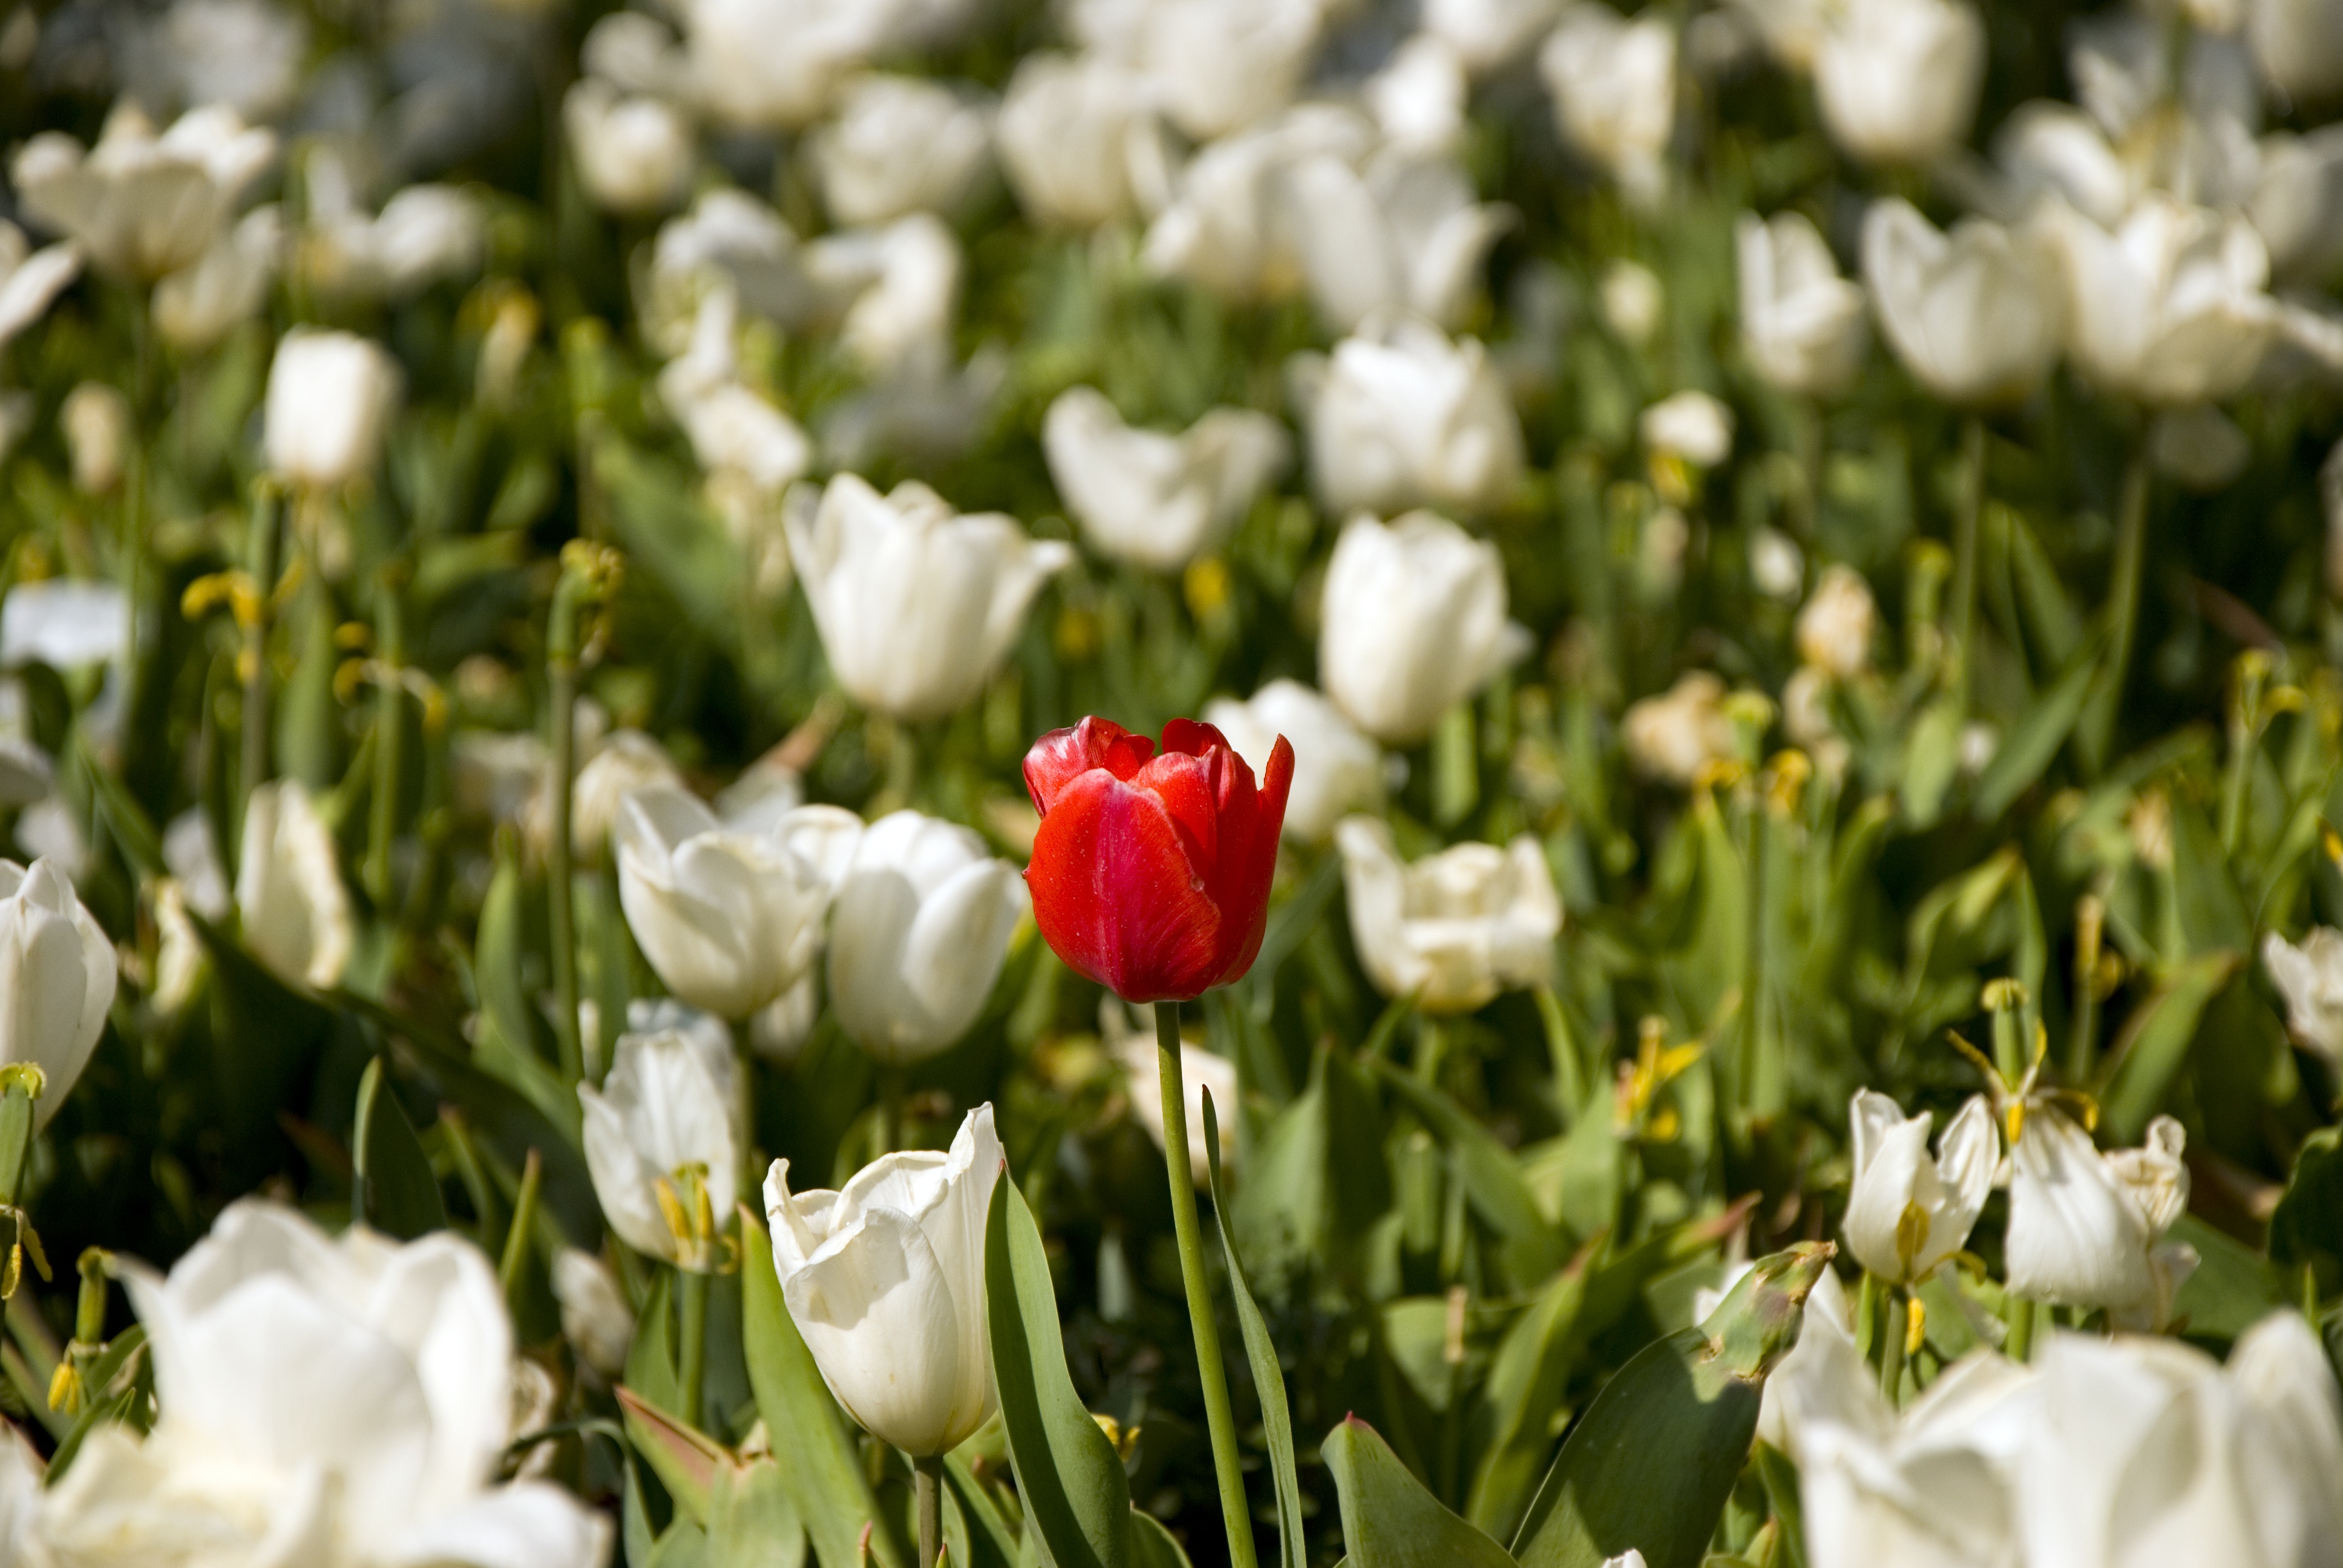
grass, blossom, plant, white, field, meadow, flower, petal, tulip, botany, flora, tulips, flowering plant, bahcesi, land plant